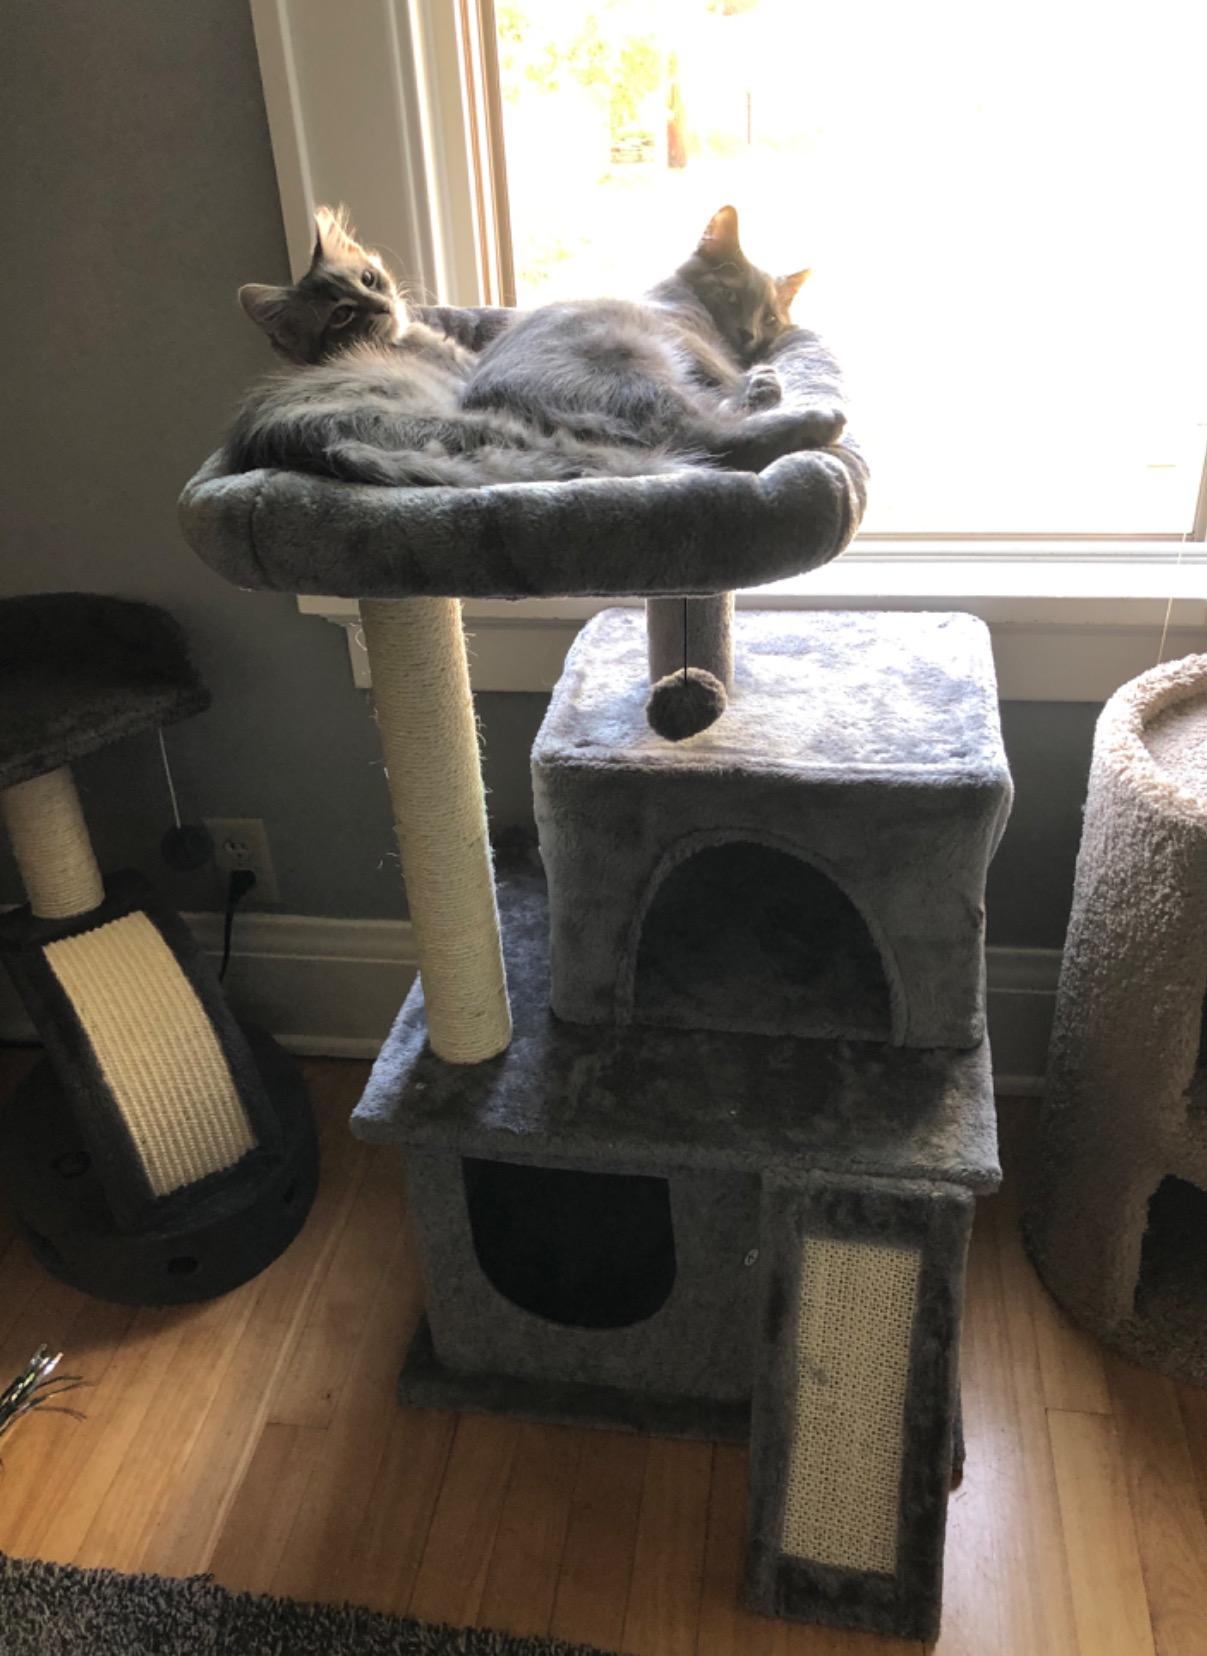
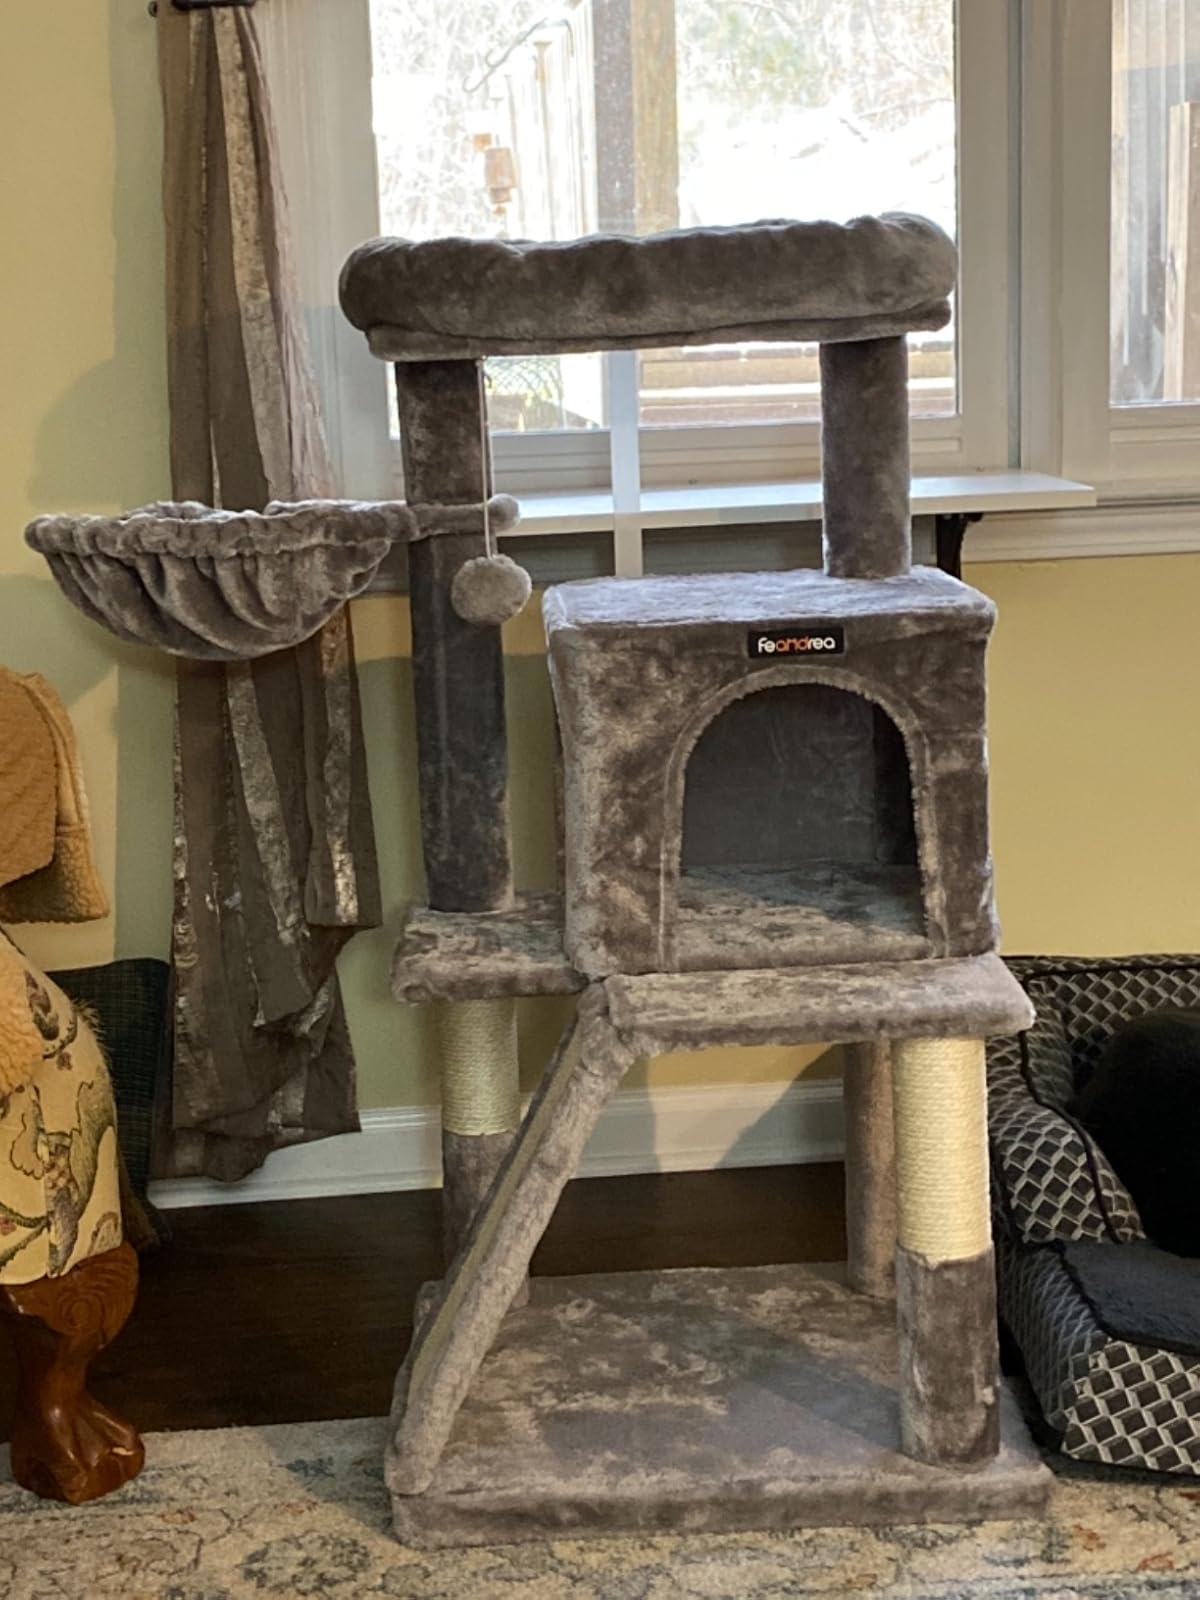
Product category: items_cat tree
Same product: no